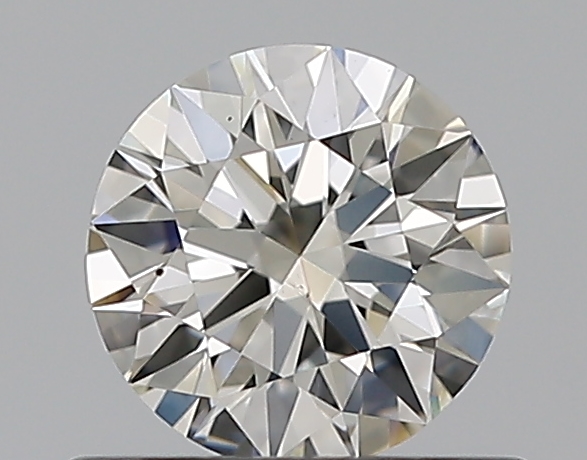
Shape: round
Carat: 0.5
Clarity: VS2
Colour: I
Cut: EX
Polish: EX
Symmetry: VG
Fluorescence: F
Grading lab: GIA
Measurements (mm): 5.09 x 5.12 x 3.16